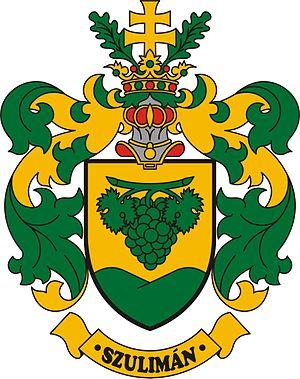
Szulimán est un village et une commune du comitat de Baranya en Hongrie.